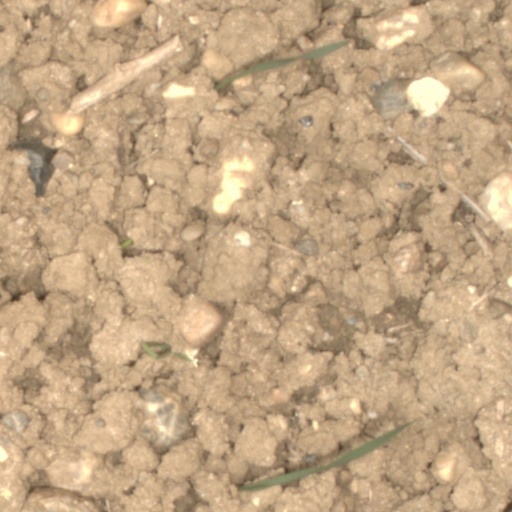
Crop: wheat